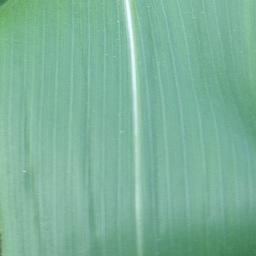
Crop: corn
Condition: (maize)_healthy